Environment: real
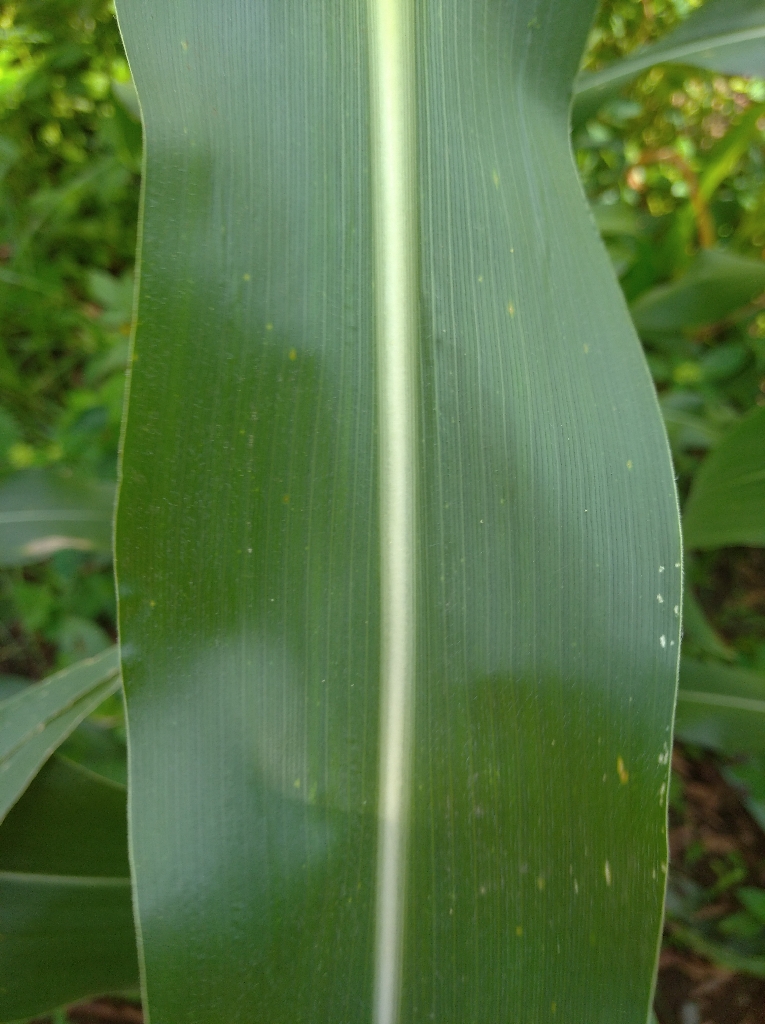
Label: healthy